Latgale

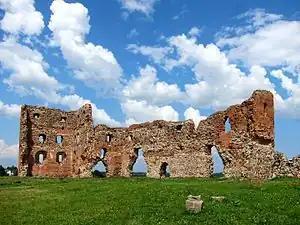
Ludza Castle ruins

Originally the territory of what is now Latgale was populated by the Eastern Baltic Latgalian tribe. During the 10th–12th centuries two principalities, Jersika and Atzele, existed on the territory of modern Latgale and Eastern Vidzeme. In addition Latgalians inhabited parts of modern Pskov Oblast in Russia and Vitebsk Region in Belarus.